Vilafrancada

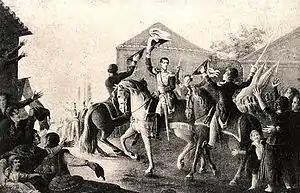
Prince Miguel saluting soldiers on arrival at Vila Franca.

The year 1823 gave the absolutists the opportunity they sought to end the liberal regime in Portugal. In that year the Holy Alliance authorised a French invasion of Spain to bring down the liberal government in Madrid and restore Ferdinand VII of Spain. This encouraged an absolutist uprising by the count of Amarante in the north of Portugal and led the party of the Queen to open revolt, confident of French support. On 23 May Prince Miguel went to Vila Franca where he was joined by the 23rd Regiment of Infantry that had been sent to Almeida to reinforce the frontier town against being taken by the rebels.